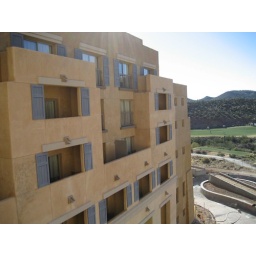
One side of rooms - and below where they are building the lazy river